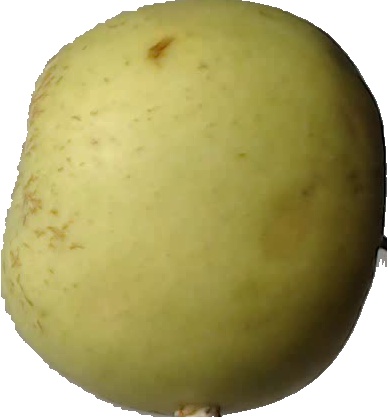
Label: apple_golden_3